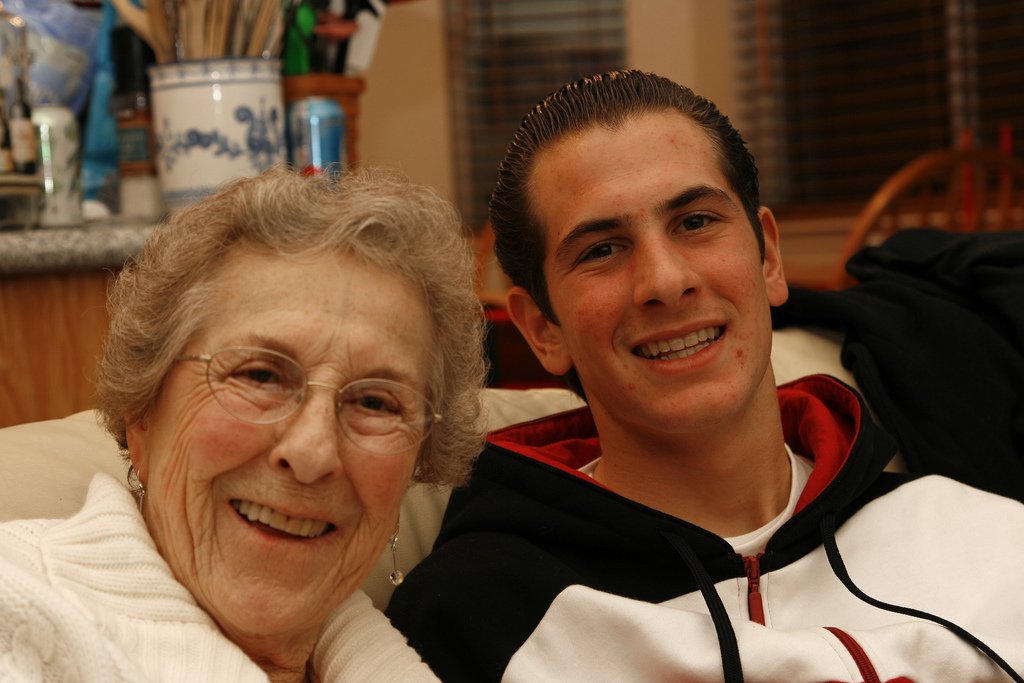
Label: not_food